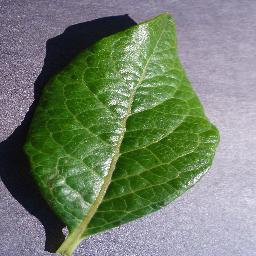
Label: Blueberry___healthy